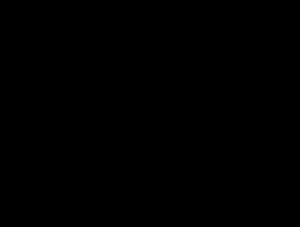
Les cétoses sont les oses dont la fonction carbonyle est une cétone ; cette fonction est obligatoirement portée par le deuxième atome de carbone dans la représentation de Fischer du cétose.